Quadcopter

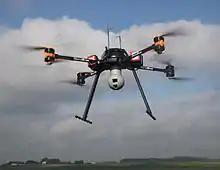
Quadcopter coaxial OnyxStar FOX-C8 XT Observer from AltiGator

In order to allow more power and stability at reduced weight, a quadcopter, like any other multirotor can employ a coaxial rotor configuration. In this case, each arm has two motors running in opposite directions (one facing up and one facing down).